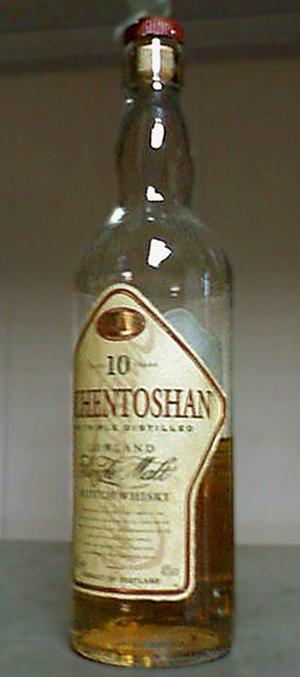
Bouteille Auchetoshan dans un bar de Rome.
Auchentoshan est une distillerie de whisky des Lowlands située à Dalmuir dans le Dunbartonshire en Écosse.